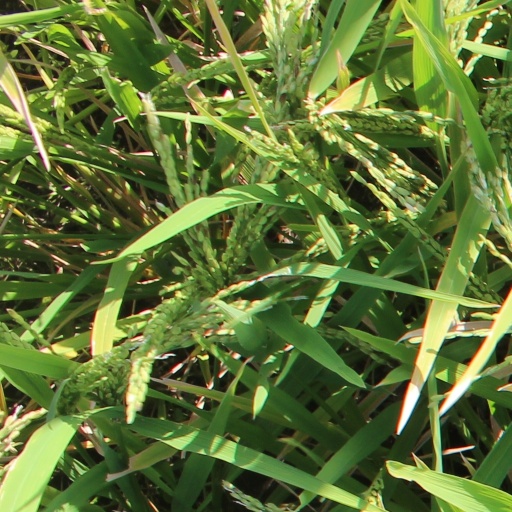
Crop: rice